Sinaloa Cartel

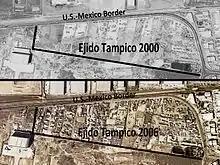
Image 2: Ejido Tampico comparison between 2000 and 2006

In 1989, the Sinaloa Cartel dug its first drug tunnel between a house in Agua Prieta, Sonora to a warehouse located in Douglas, Arizona. The tunnel was discovered in May 1990. Following the discovery by U.S. Customs and Mexican Federal Police, the Sinaloa Cartel began to focus their smuggling operations towards Tijuana and Otay Mesa, San Diego where it acquired a warehouse in 1992.